List of dangerous snakes

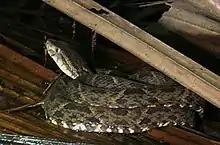
Terciopelo ("Bothrops asper")

The Terciopelo ("Bothrops asper") has been described as excitable and unpredictable when disturbed. They can, and often will, move very quickly, usually opting to flee from danger, but can suddenly reverse direction to vigorously defend themselves. Adult specimens, when cornered and fully alert, should be considered dangerous. In a review of bites from this species suffered by field biologists, Hardy (1994) referred to it as the "ultimate pit viper". Venom yield (dry weight) averages 458 mg, with a maximum of 1530 mg (Bolaños, 1984) and an in mice of 2.844 mg/kg IP. This species is an important cause of snakebite within its range. It is considered the most dangerous snake in Costa Rica, responsible for 46% of all bites and 30% of all hospitalized cases; before 1947, the fatality rate was 7%, but this has since declined to almost 0% (Bolaños, 1984), mostly due to the Clodomiro Picado Research Institute, responsible for the production of antivenom. In the Colombian states of Antioquia and Chocó, it causes 50–70% of all snakebites, with a sequelae rate of 6% and a fatality rate of 5% (Otero et al., 1992). In the state of Lara, Venezuela, it is responsible for 78% of all envenomations and all snakebite fatalities. One of the reasons so many people are bitten is its association with human habitation, and many bites occur indoors.